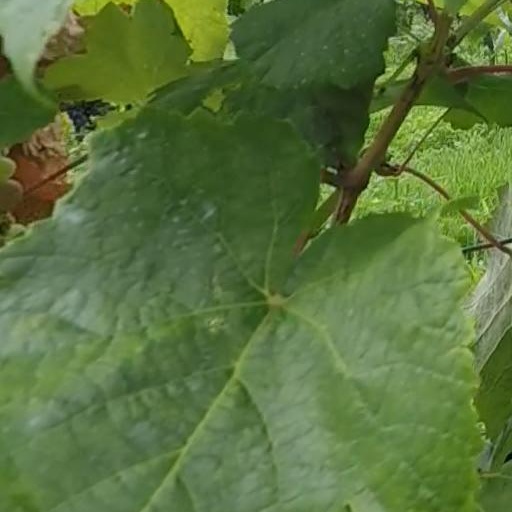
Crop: grape